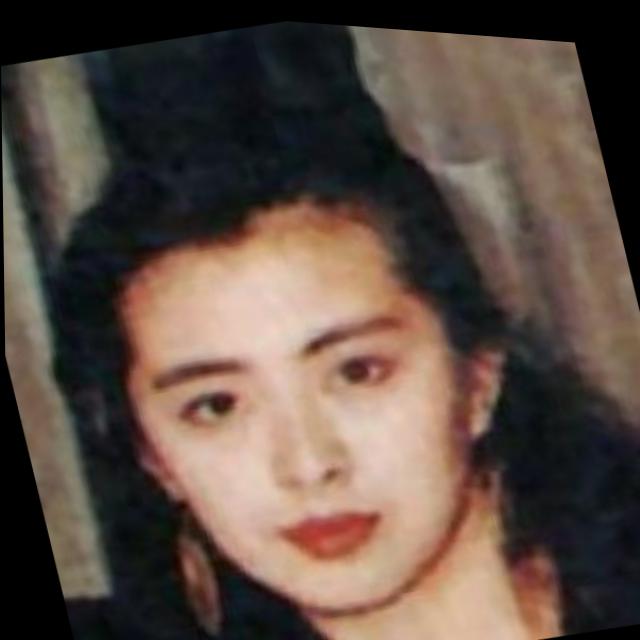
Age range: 21-44